Calamagrostis koelerioides

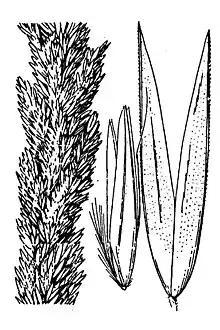
Illustration of the panicle (×1 scale), glumes, and floret (×10 scale)

The inflorescence is tall and generally dense and erect to slightly nodding in habit, and with a straw to pale green to pale purple color. The inflorescence branches are generally less than long and appressed, bearing spikelets to their base. The glumes are scabrous, slightly keeled and long, with callus hairs < long. The lemma is long, usually shorter than the glumes, with a small twisted awn long which equals or slightly exceeds the length of the glume tips. This species generally flowers from June to August.